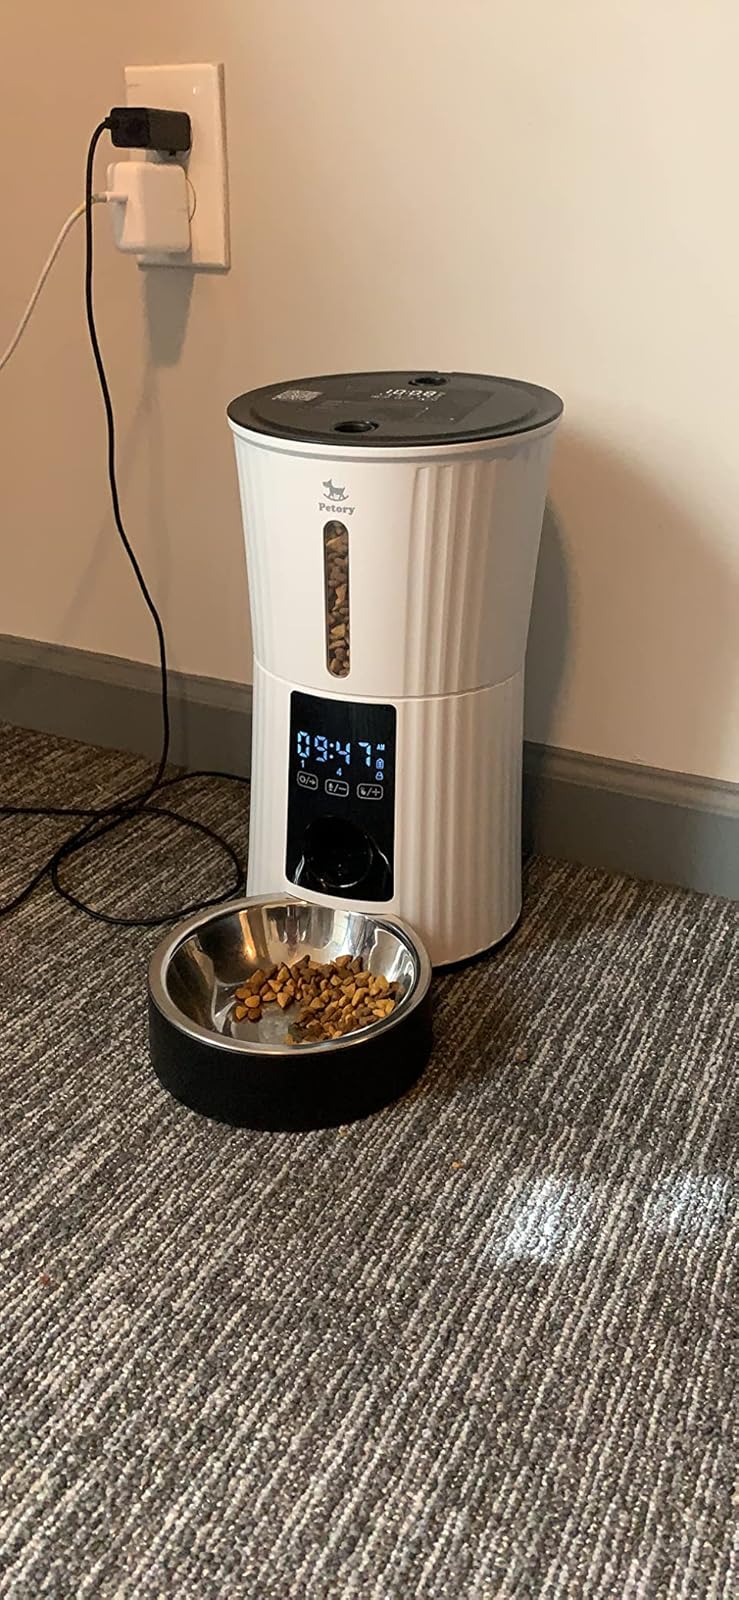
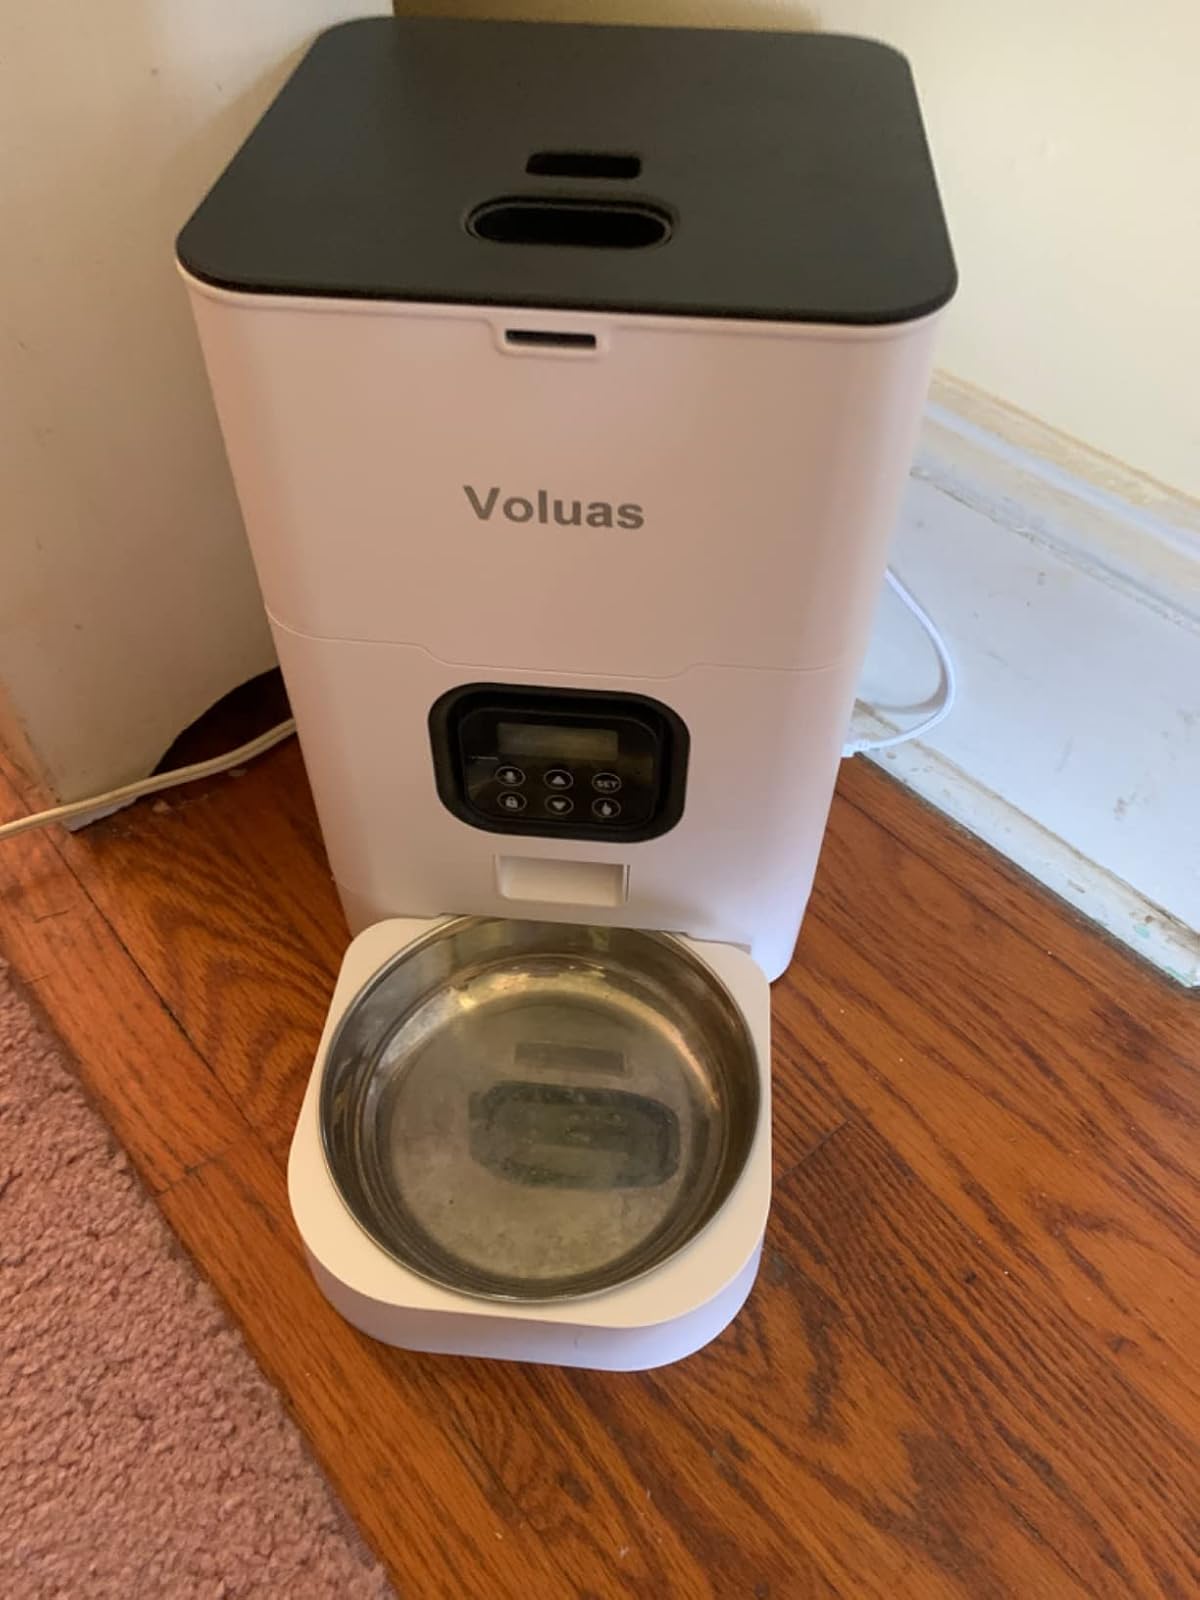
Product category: items_feeder
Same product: no